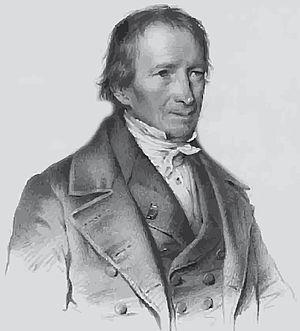
L'histoire du sel commence au moment où l'homme tente de s'impliquer dans la production effective de son alimentation et sa conservation en toutes saisons.